Ferrari V12 F1 engine

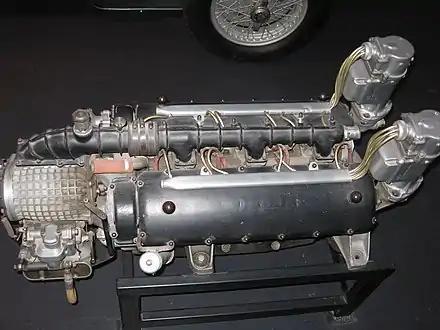
A Ferrari V12 1.5-litre supercharged Ferrari 125 F1 engine

Calling in Aurelio Lampredi to replace Gioacchino Colombo as technical director, Enzo Ferrari directed that the company work in stages to grow and develop an entirely new large-displacement V12 engine for racing.